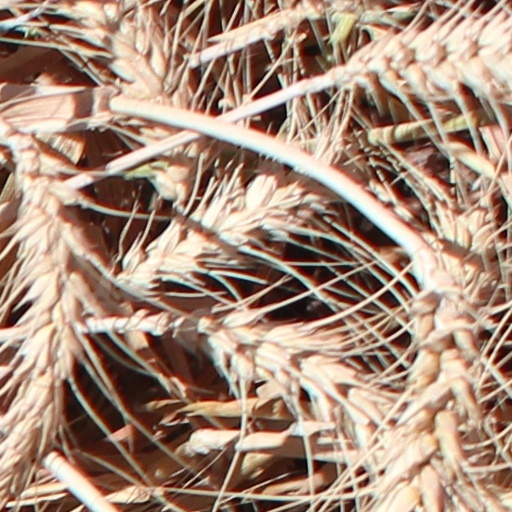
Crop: wheat